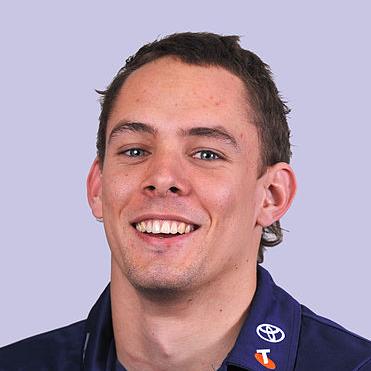
Age: 22